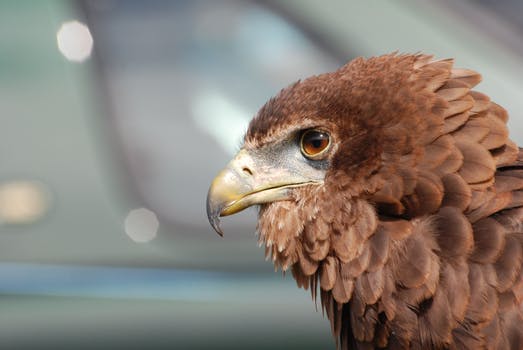
Label: No Watermark